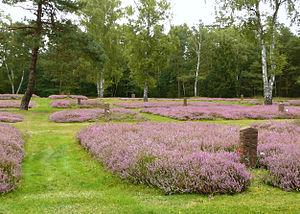
Bergen-Belsen, parfois appelé Belsen, était un camp de concentration nazi situé au sud-ouest de la ville de Bergen, près de la localité de Belsen, à une dizaine de kilomètres au nord-ouest de la ville de Celle, en Basse-Saxe, dans la lande de Lunebourg. Il est ouvert en 1940 pour interner les prisonniers de guerre français et belges mais accueille à partir de l'été 1941 plus de 20 000 prisonniers soviétiques.